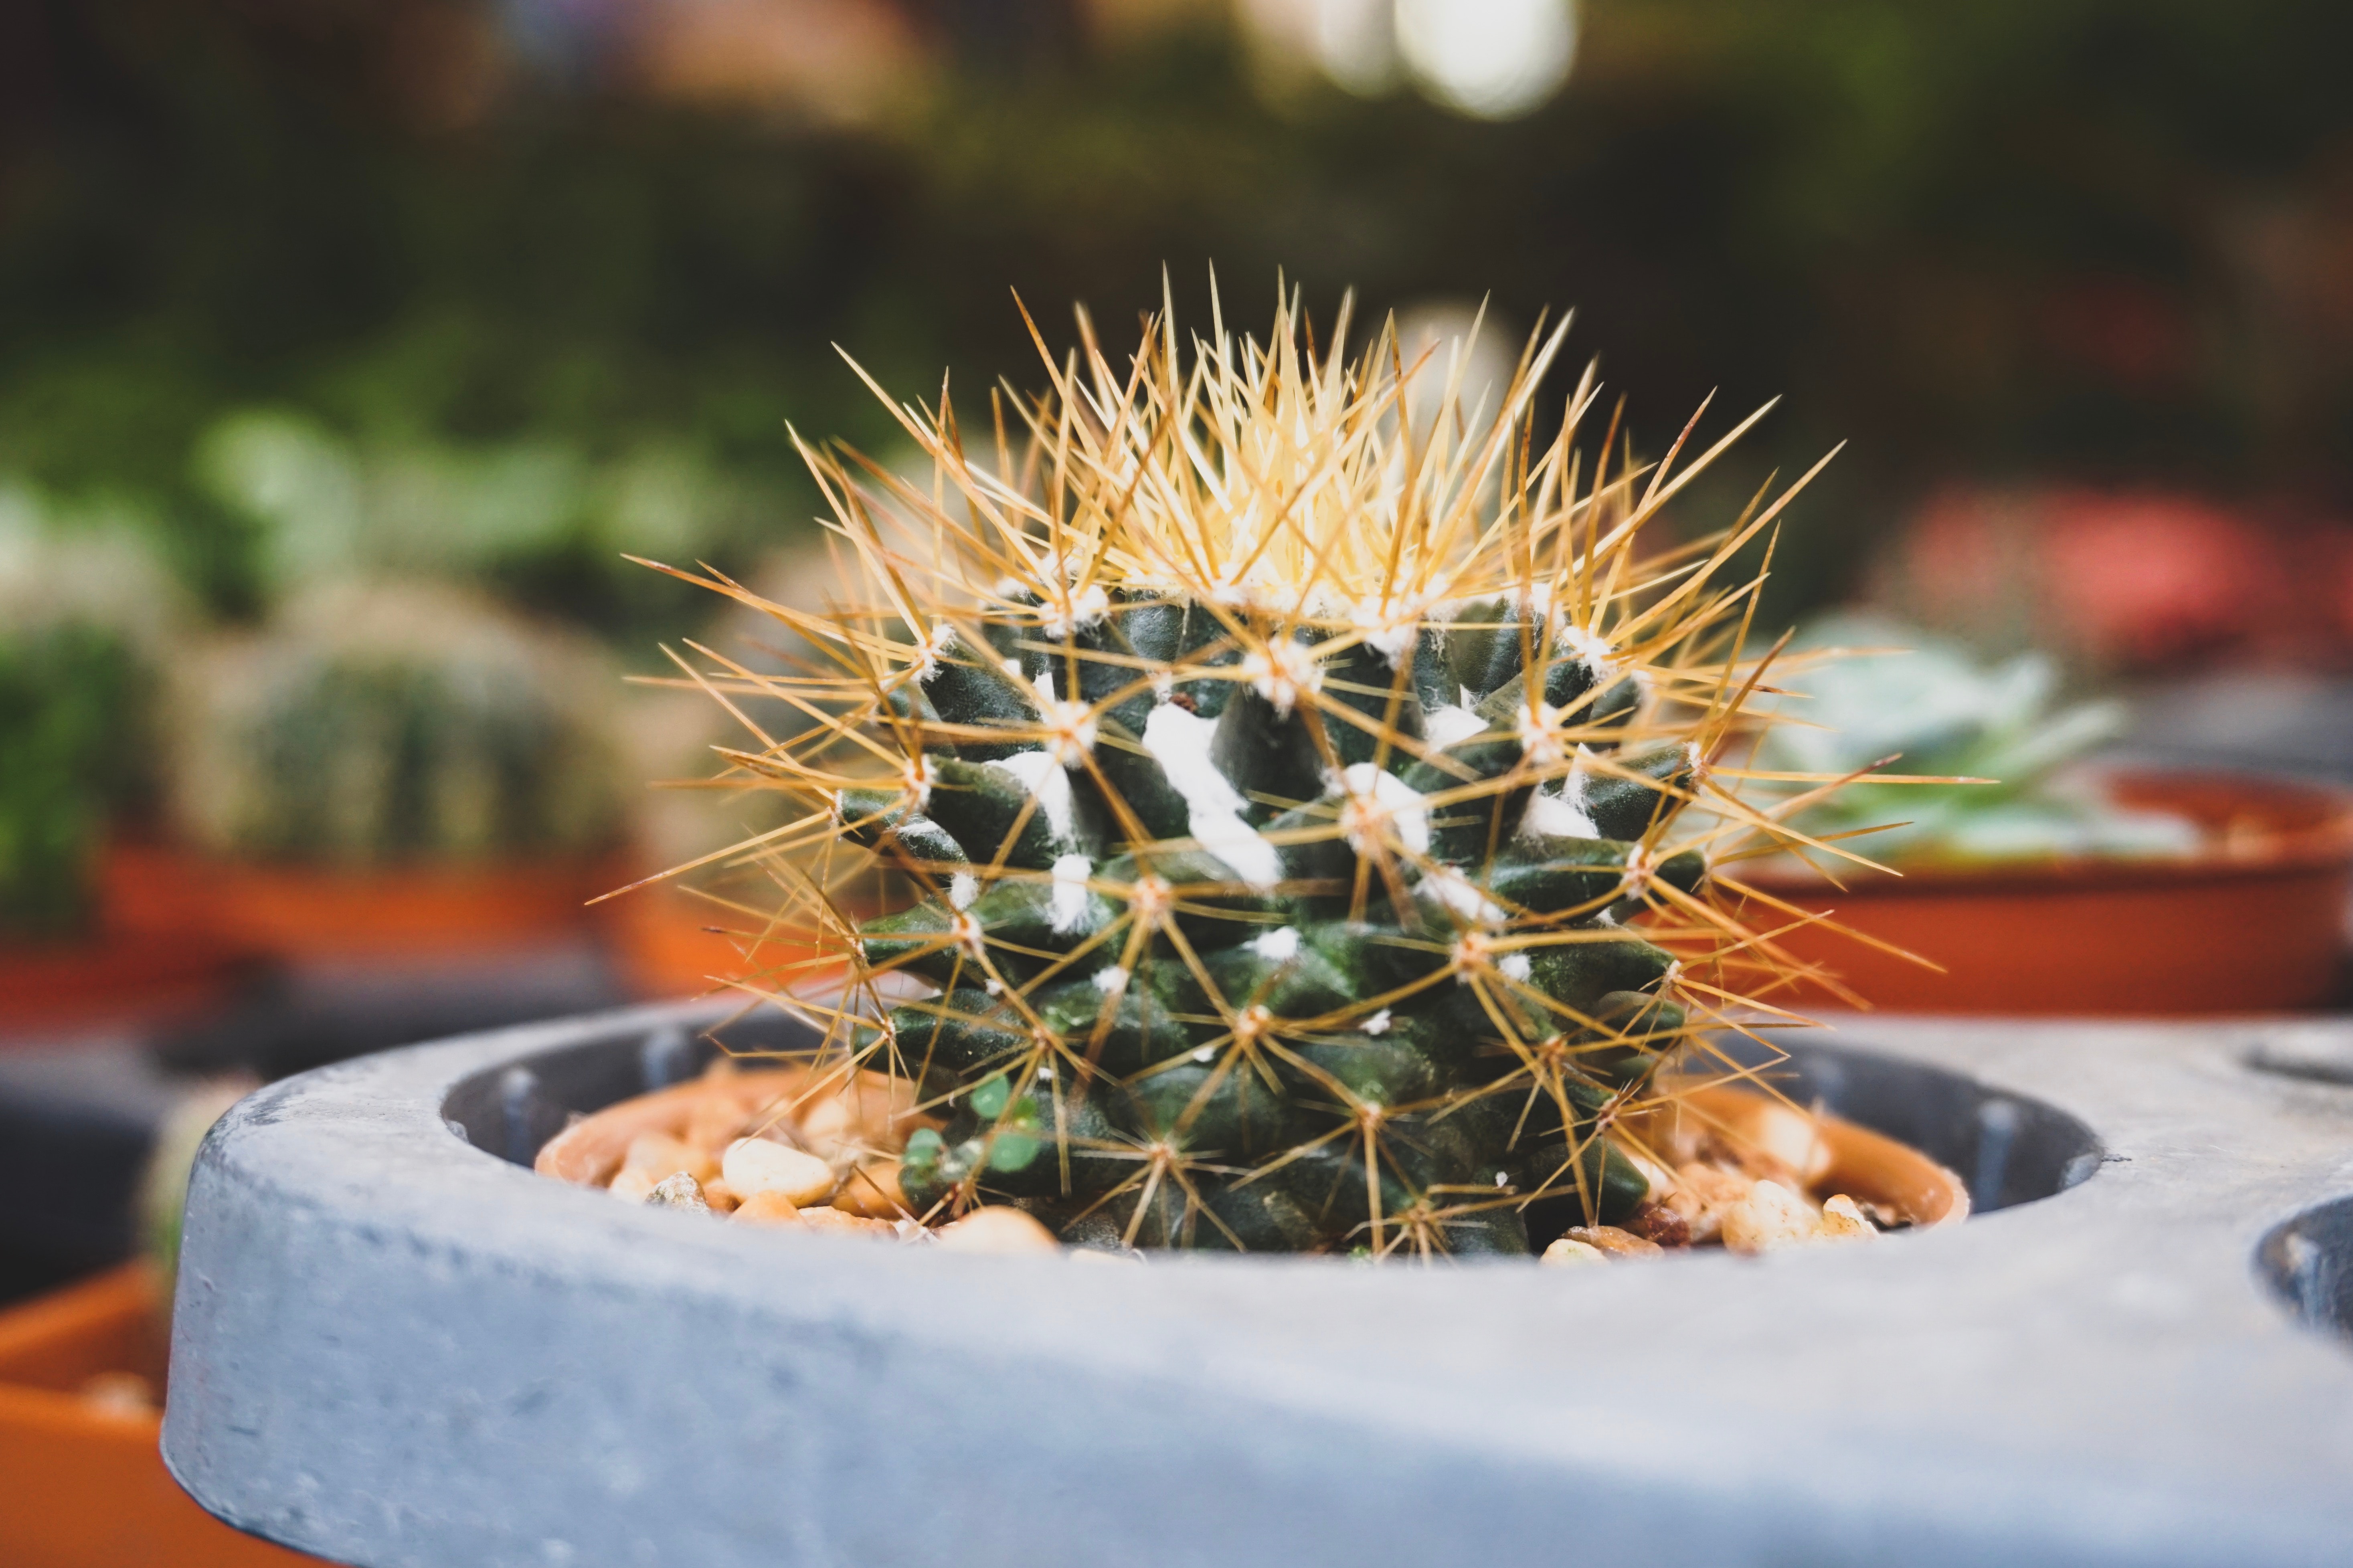
cactus, flowerpot, thorns, spines, and prickles, terrestrial plant, houseplant, plant, flower, botany, hedgehog cactus, acanthocereus tetragonus, caryophyllales, prickly pear, gravel, annual plant, interior design